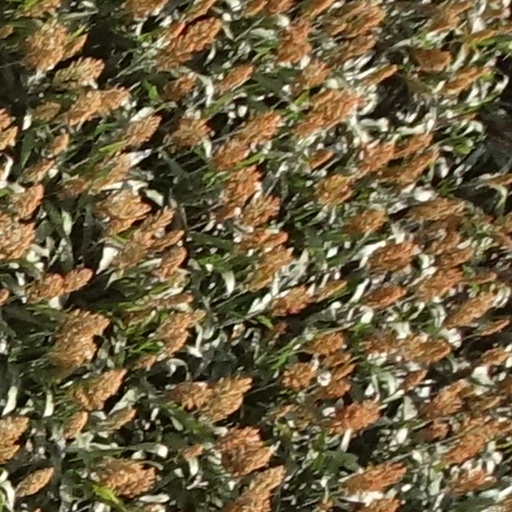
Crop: sorghum